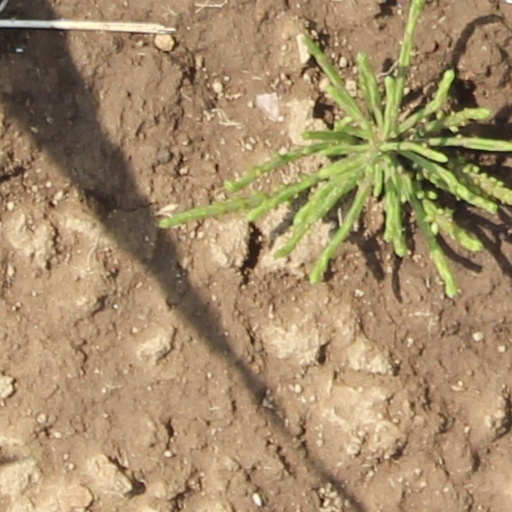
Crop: wheat